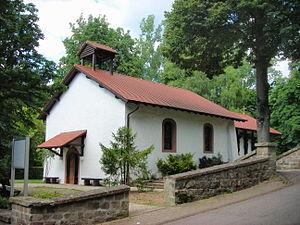
Chapelle Ste Oranne de Berus (Allemagne)
Sainte Oranne d'Eschweiler est une sainte catholique, qui aurait vécu au VIᵉ siècle. Fêtée le 15 septembre, elle est particulièrement invoquée pour soulager les maux d'oreilles et les vertiges. Oranne est la patronne du bailliage d'Allemagne et de la Moselle germanophone.